Type 91 10 cm howitzer

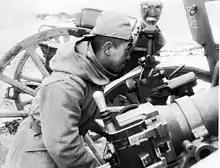
A Japanese cannoneer is taking aim

For a weapon of modern design the Model 91 (1931) 105 mm howitzer is by U. S. standards an extremely crude-looking piece. It is much smaller and lighter than the German and U. S. howitzers of the same caliber, weighing even less than the standard guns used in Europe in World War I. Despite its lightness and its appearance of not having been quite finished, it is capable of throwing a shell very nearly as far as can the heavier and far more formidable looking German 105 mm howitzer.